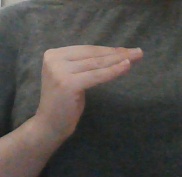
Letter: haa